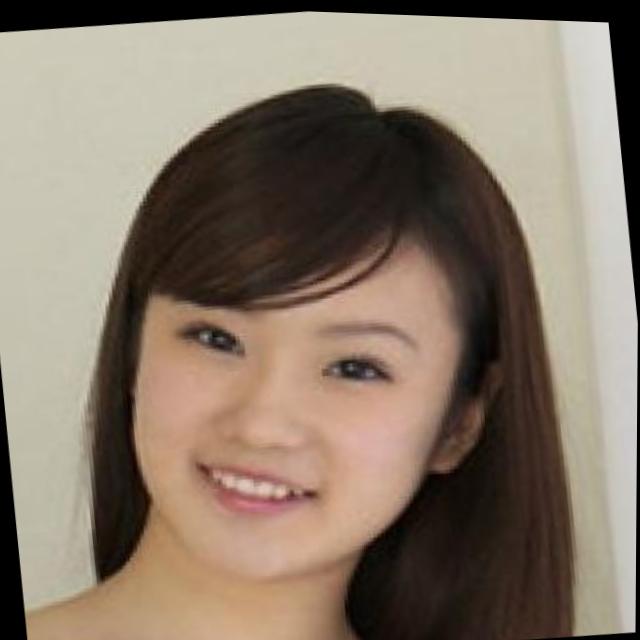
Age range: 13-20